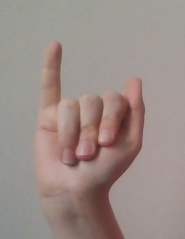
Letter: meem